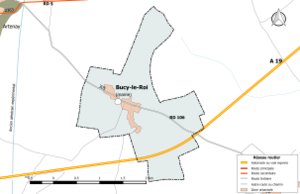
Carte du réseau routier de la commune de fr:Bucy-le-Roi.
Bucy-le-Roi est une commune française située dans le département du Loiret en région Centre-Val de Loire.